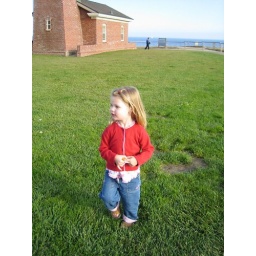
E enjoyed the grassy area by the lighthouse in Santa Cruz, and found every dandelion and other tiny flower there was.